Oulton Park

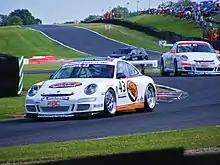
Jake Rosenzweig goes through Knickerbrook corner at Oulton Park during a Porsche Carrera Cup race

The corner is named after an event that occurred when the British demolition expert and raconteur, Blaster Bates, was removing tree stumps with dynamite close to the corner with a colleague. After the first detonation, a courting couple were seen to run off at speed and in some disarray from a nearby bush or bank. On closer investigation, the pair discovered some ladies underwear in the brook and this resulted in the naming of the corner.